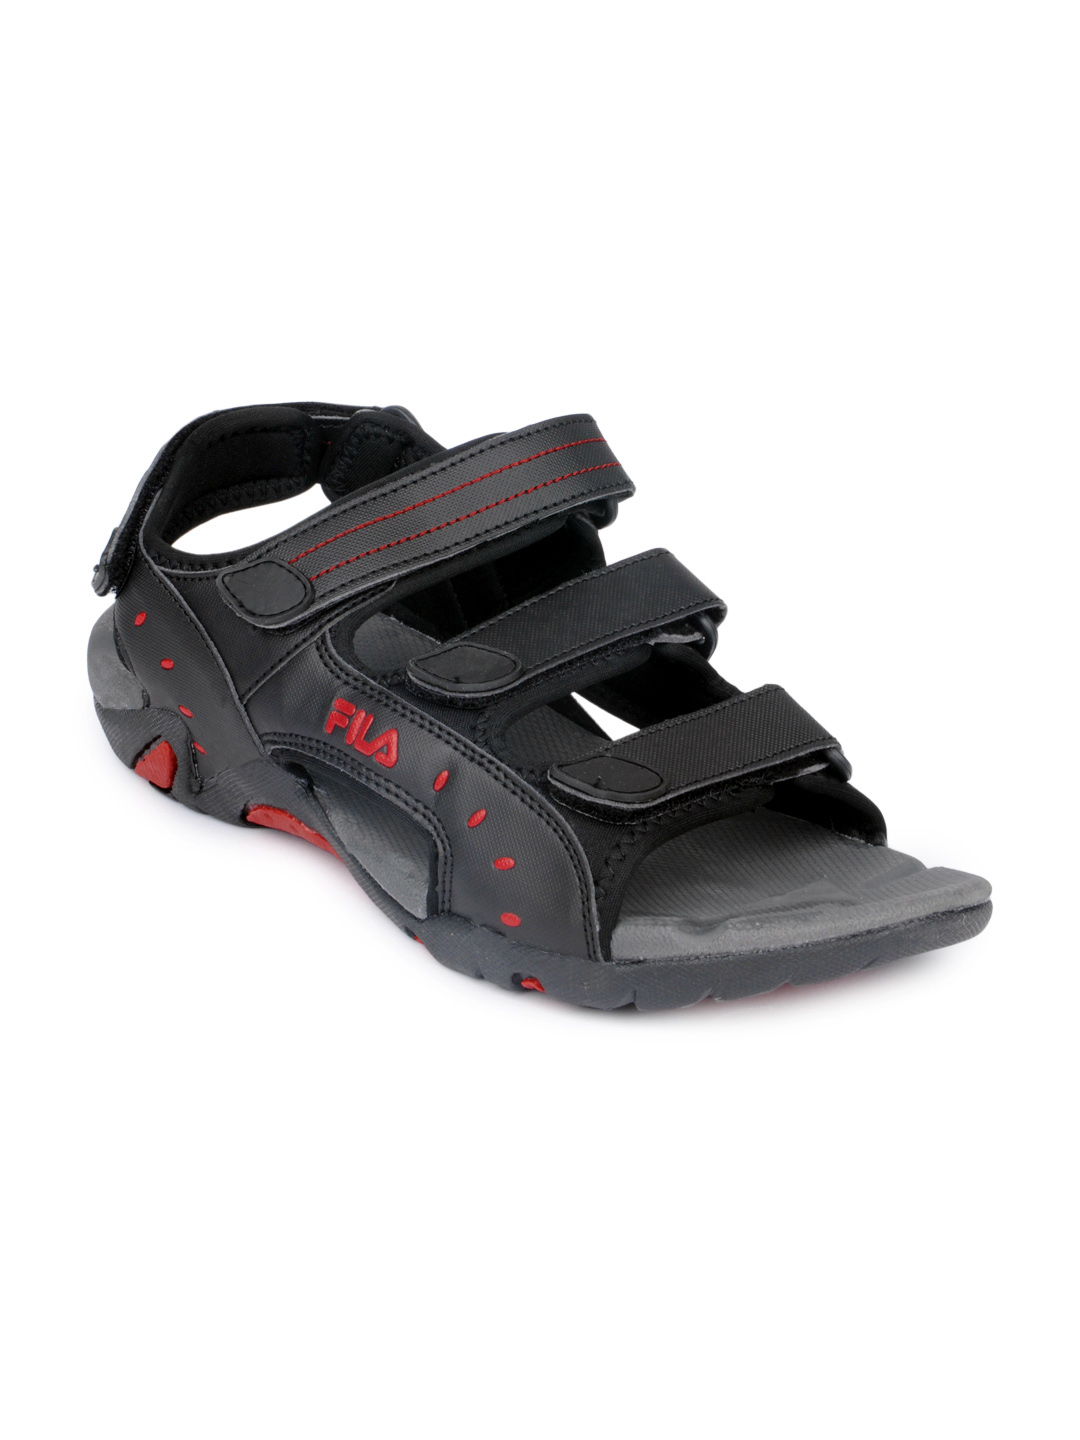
Fila Men Black & Red Picasso Sandals
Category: Footwear / Sandal / Sandals
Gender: Men
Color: Black
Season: Fall 2012
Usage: Casual